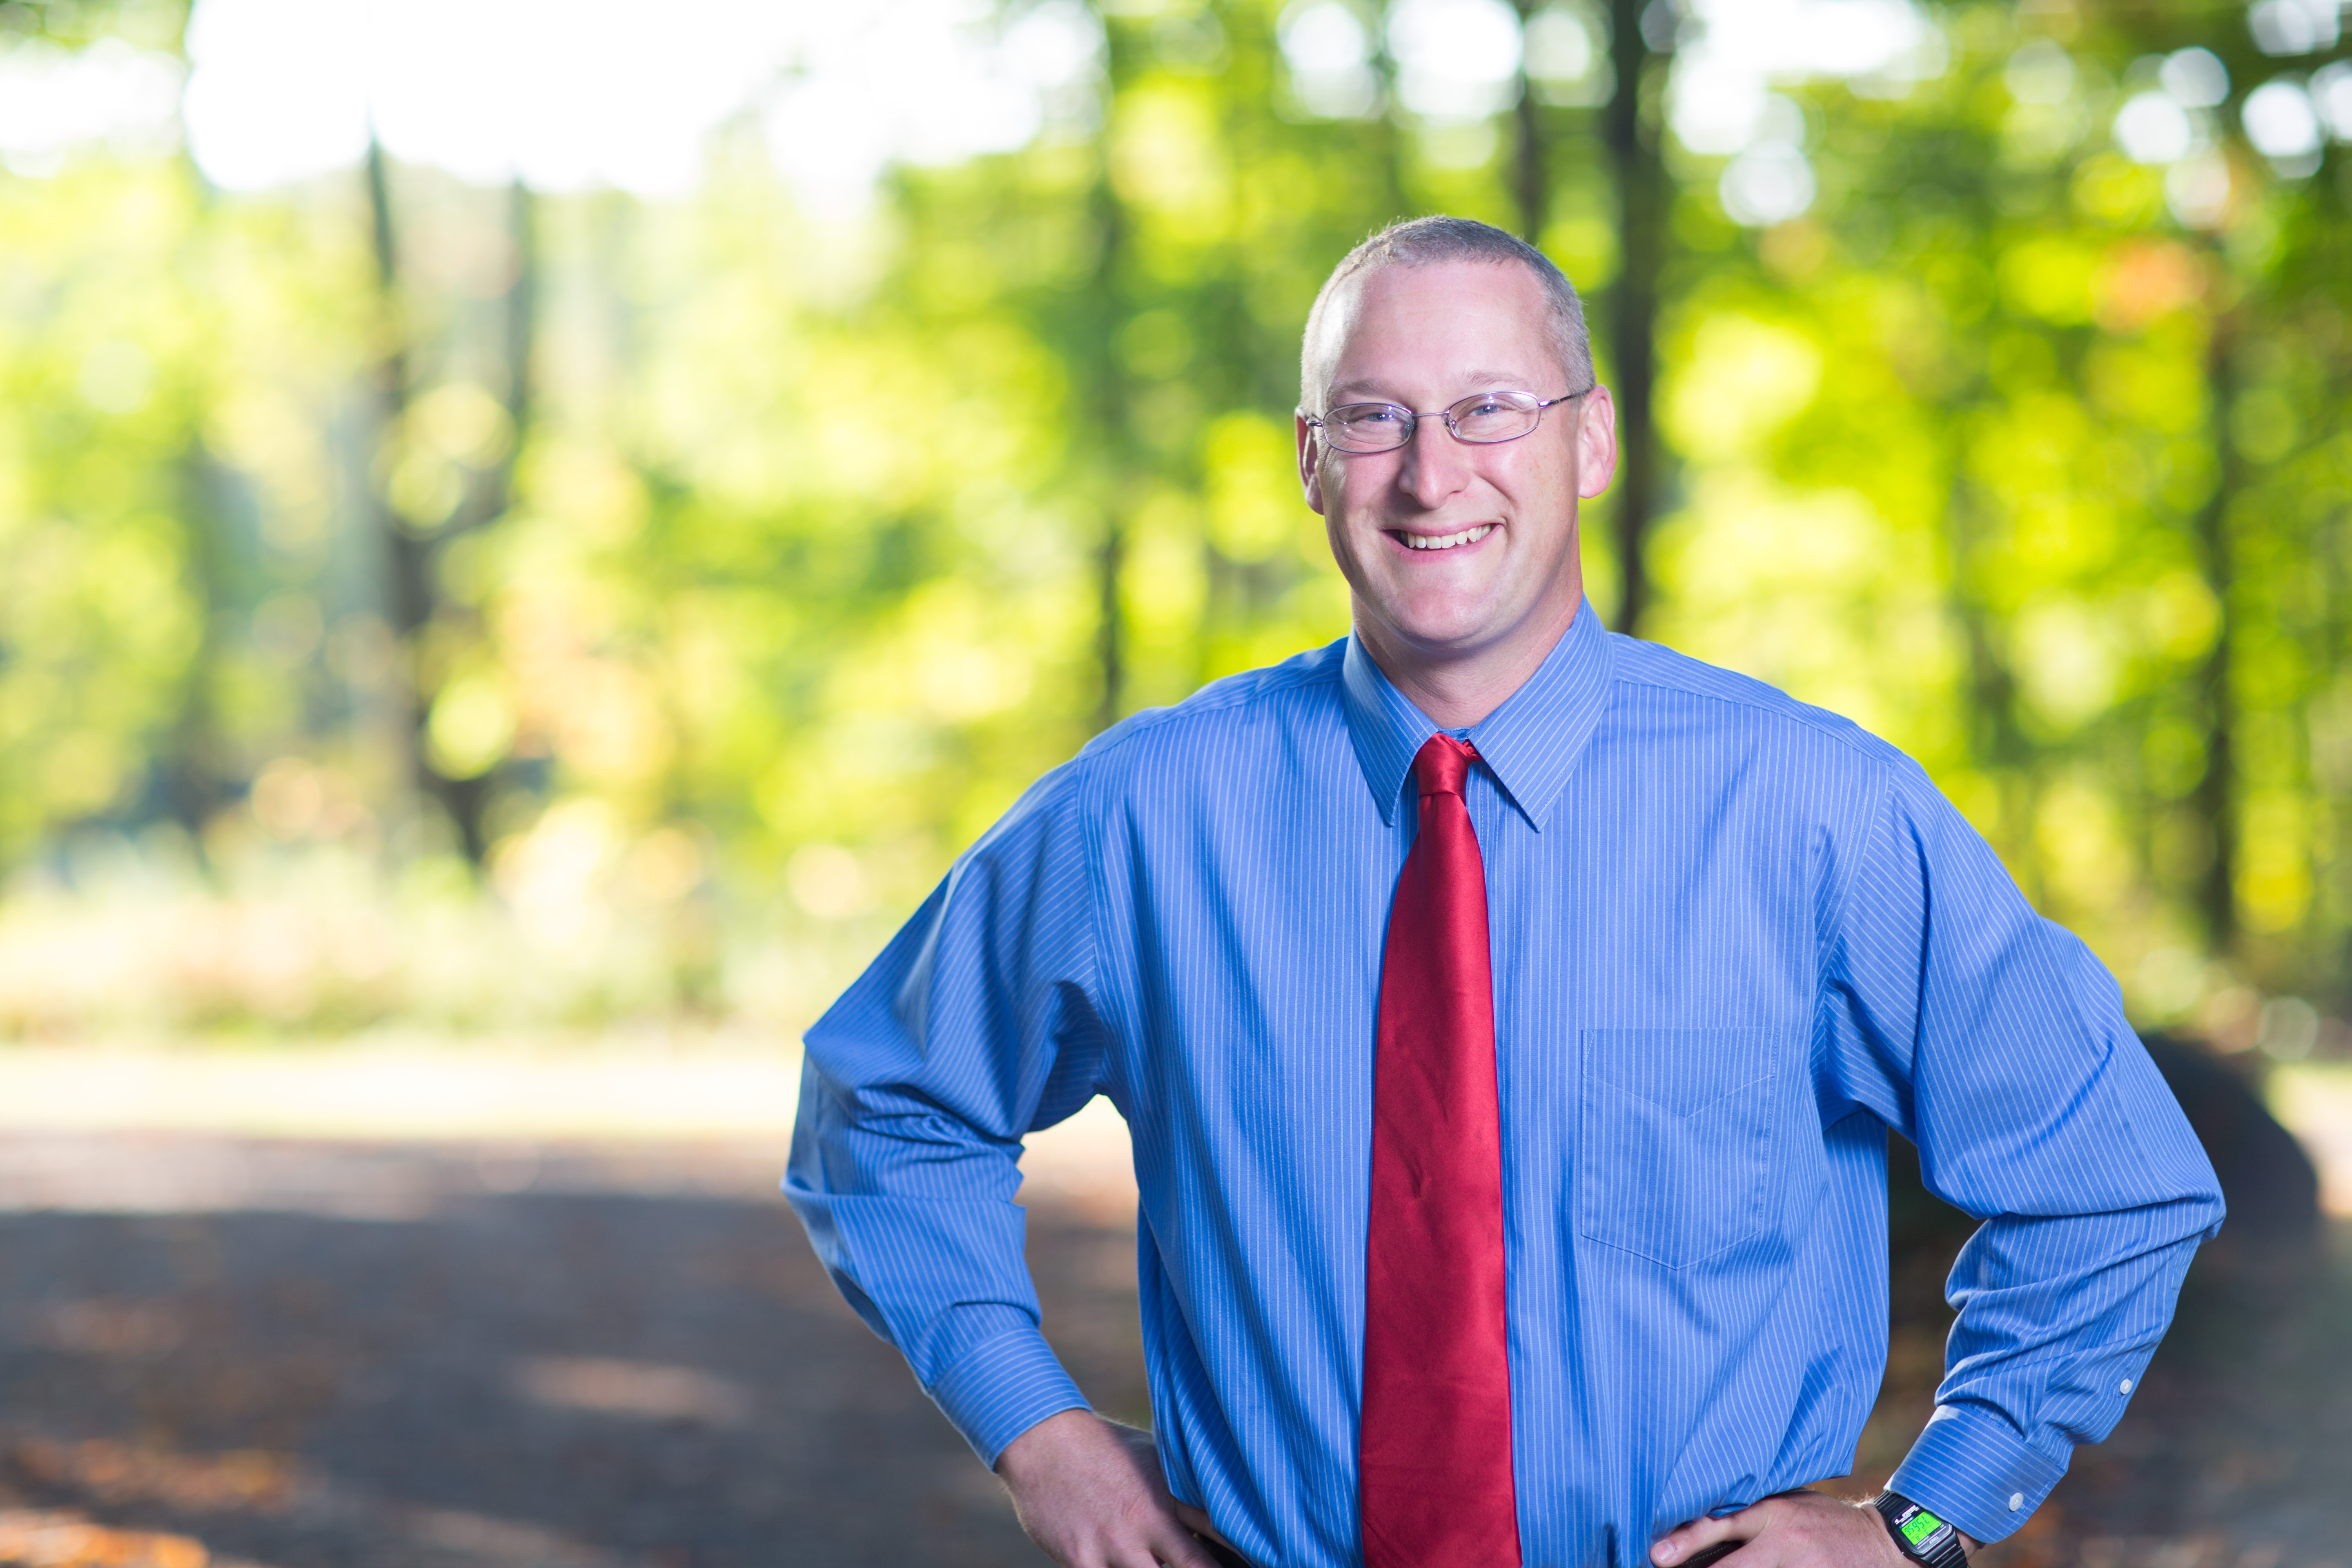
man, person, people, male, portrait, fashion, blue, senior citizen, outdoors, human action, ben wiener